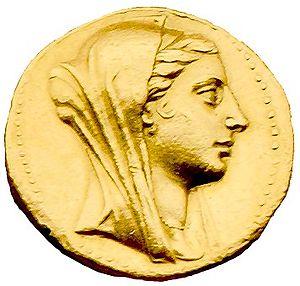
La guerre à travers l'histoire est principalement un domaine d'hommes, mais des femmes aussi ont joué un rôle - en tant que dirigeantes, espionnes et, moins souvent, combattantes. Suit une liste de femmes remarquables qui ont été activement engagées dans la guerre à l'époque antique. Elle n'inclut pas les monarques féminins ou autres dirigeantes qui n'ont pas mené de troupes.
Arsinoé III est une reine de l’Égypte antique, née en -244 de Ptolémée III Évergète Iᵉʳ et de Bérénice II de Cyrène. Elle épouse en -220 son frère Ptolémée IV Philopator et lui donne un fils, Ptolémée V Épiphane, qui se marie à Cléopâtre Iʳᵉ, fille d'Antiochos III, roi de Syrie.